Hugh Iltis

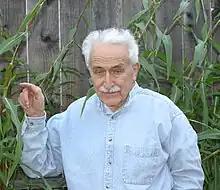
Hugh Iltis' brother Wilfred with "Zea diploperennis" in his home garden

Iltis used taxonomic and morphological approaches to investigate the domestication of corn, tracing the changes that transformed an unpromising wild grass into one of the most important food crops. His work supported the view that domestic corn was derived from a species of teosinte, a group of grasses that grows wild in many areas of Mexico. It was generally believed that the original wild corn was extinct in the wild. Iltis used a hypothetical illustration of this plant for a New Year's greeting card that he sent to family and friends in 1976. This drawing prompted a Mexican colleague, Luz María Villarreal de Puga (1913–2013), to launch an intensive search for just such a plant, and one of her students, Rafael Guzmán, found it (or so he thought) growing in the wild. In 1978, Iltis led a team of botanists to the site and determined that it was in fact a heretofore unknown species of teosinte, "Zea diploperennis", which is valued for its resistance to certain viruses.